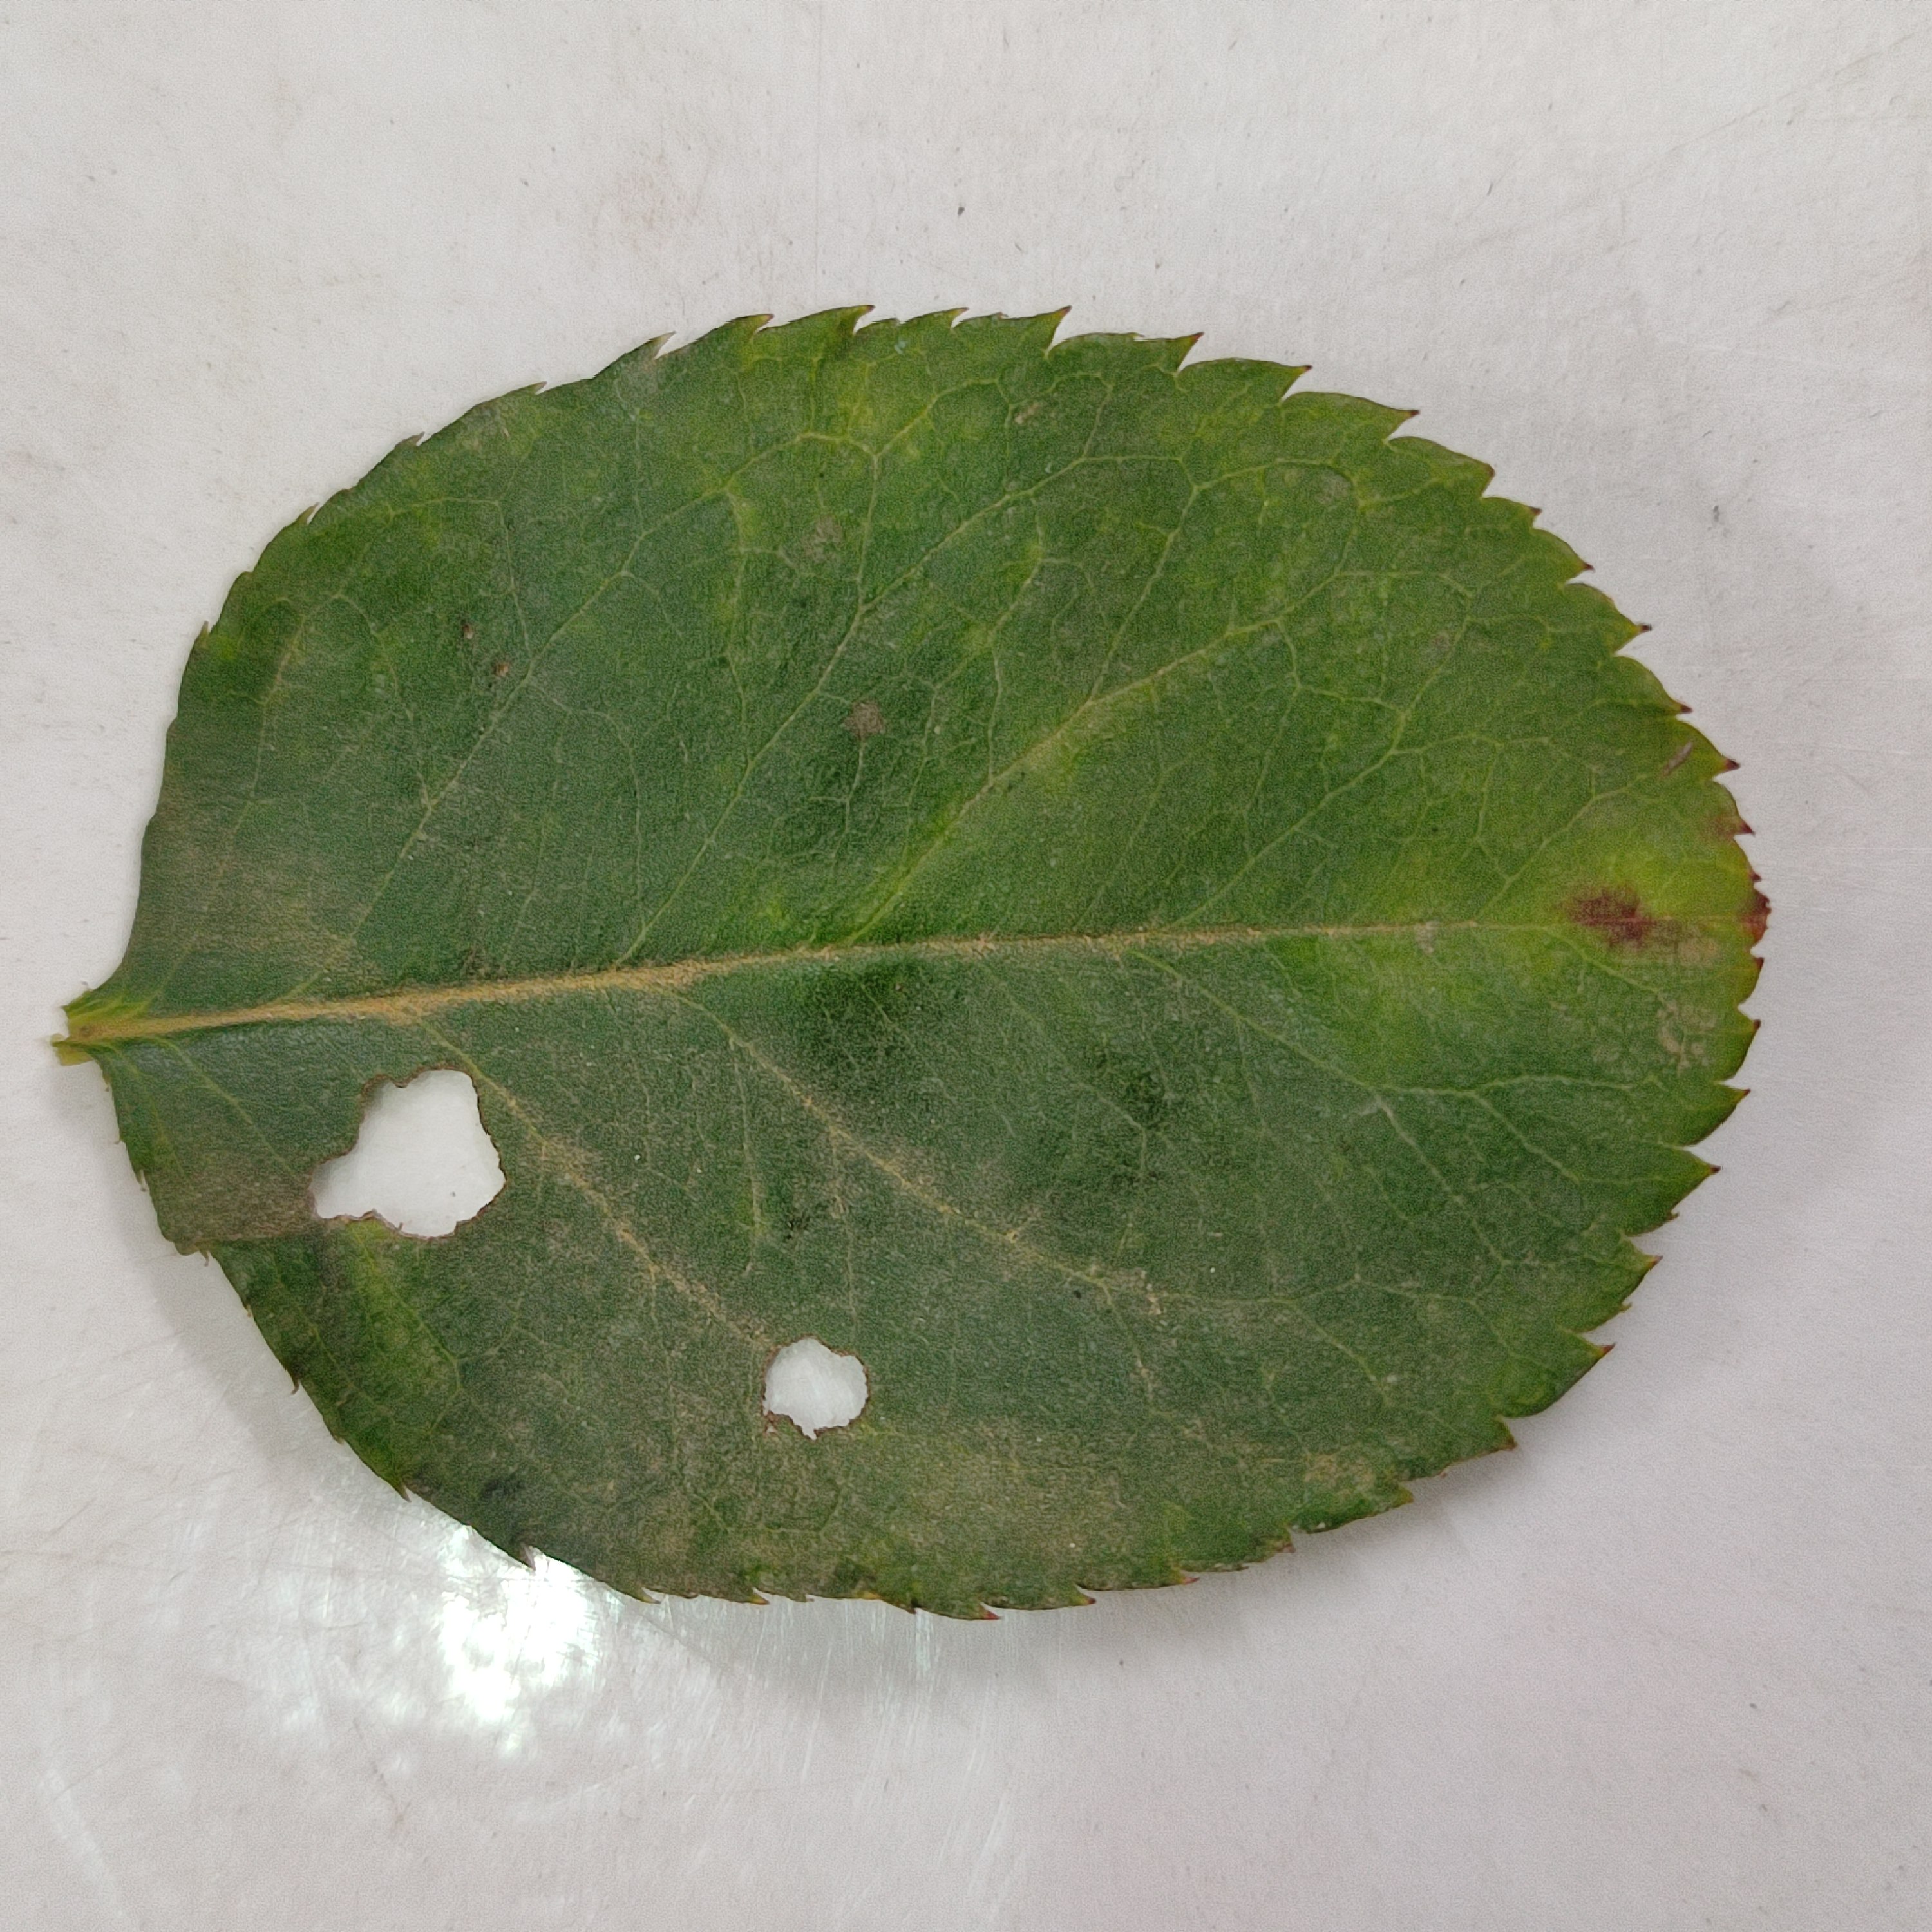
Label: Insect Hole